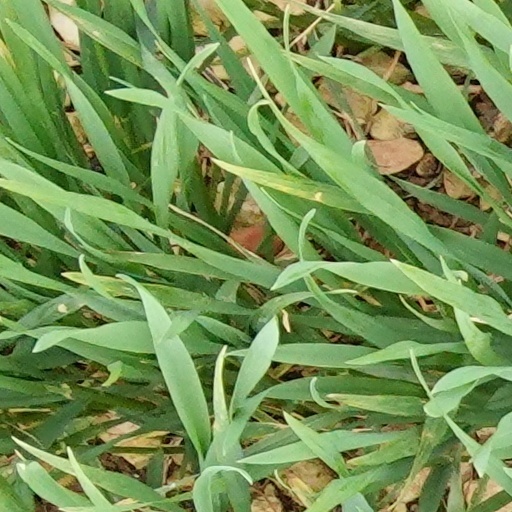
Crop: wheat